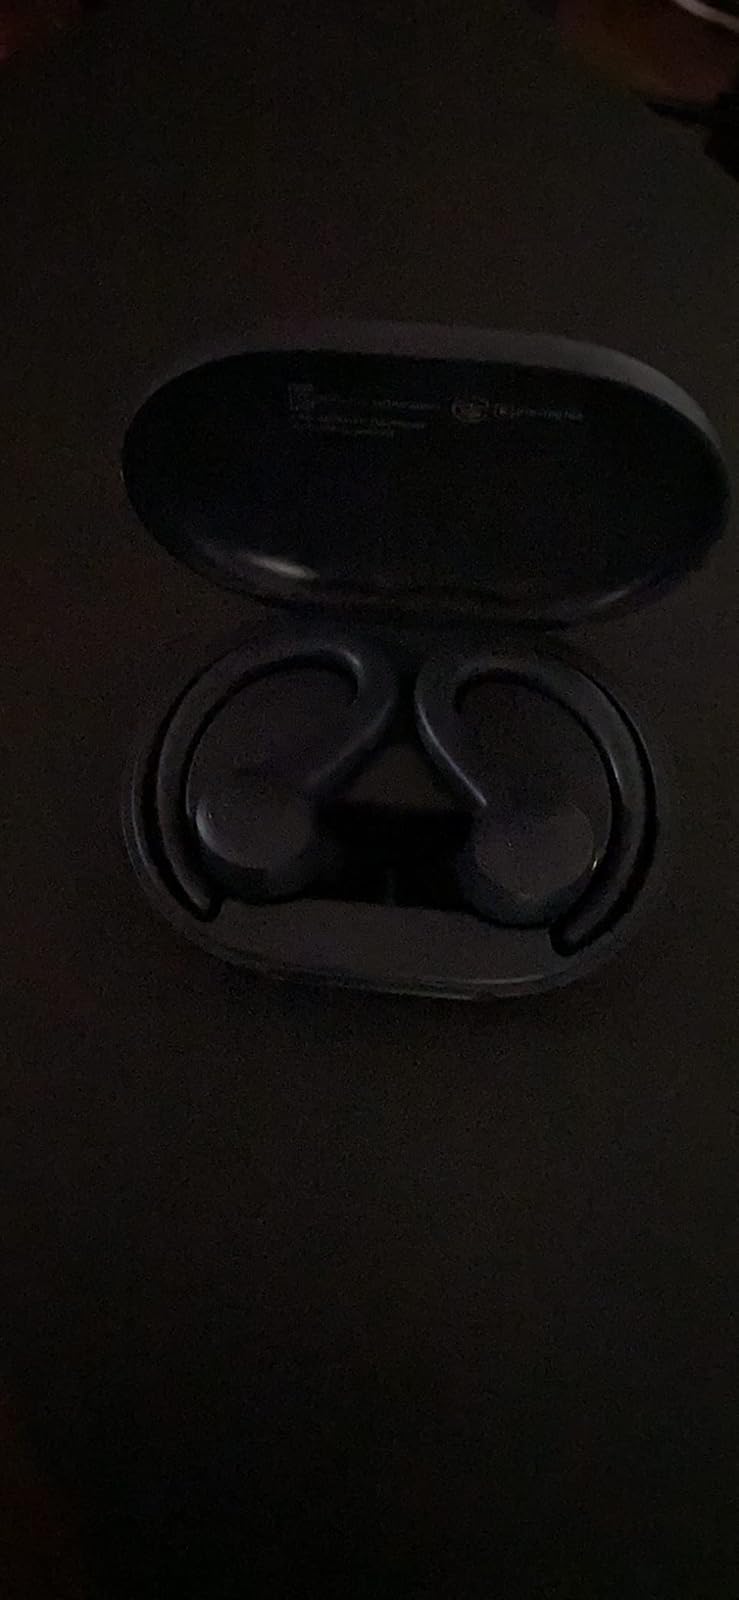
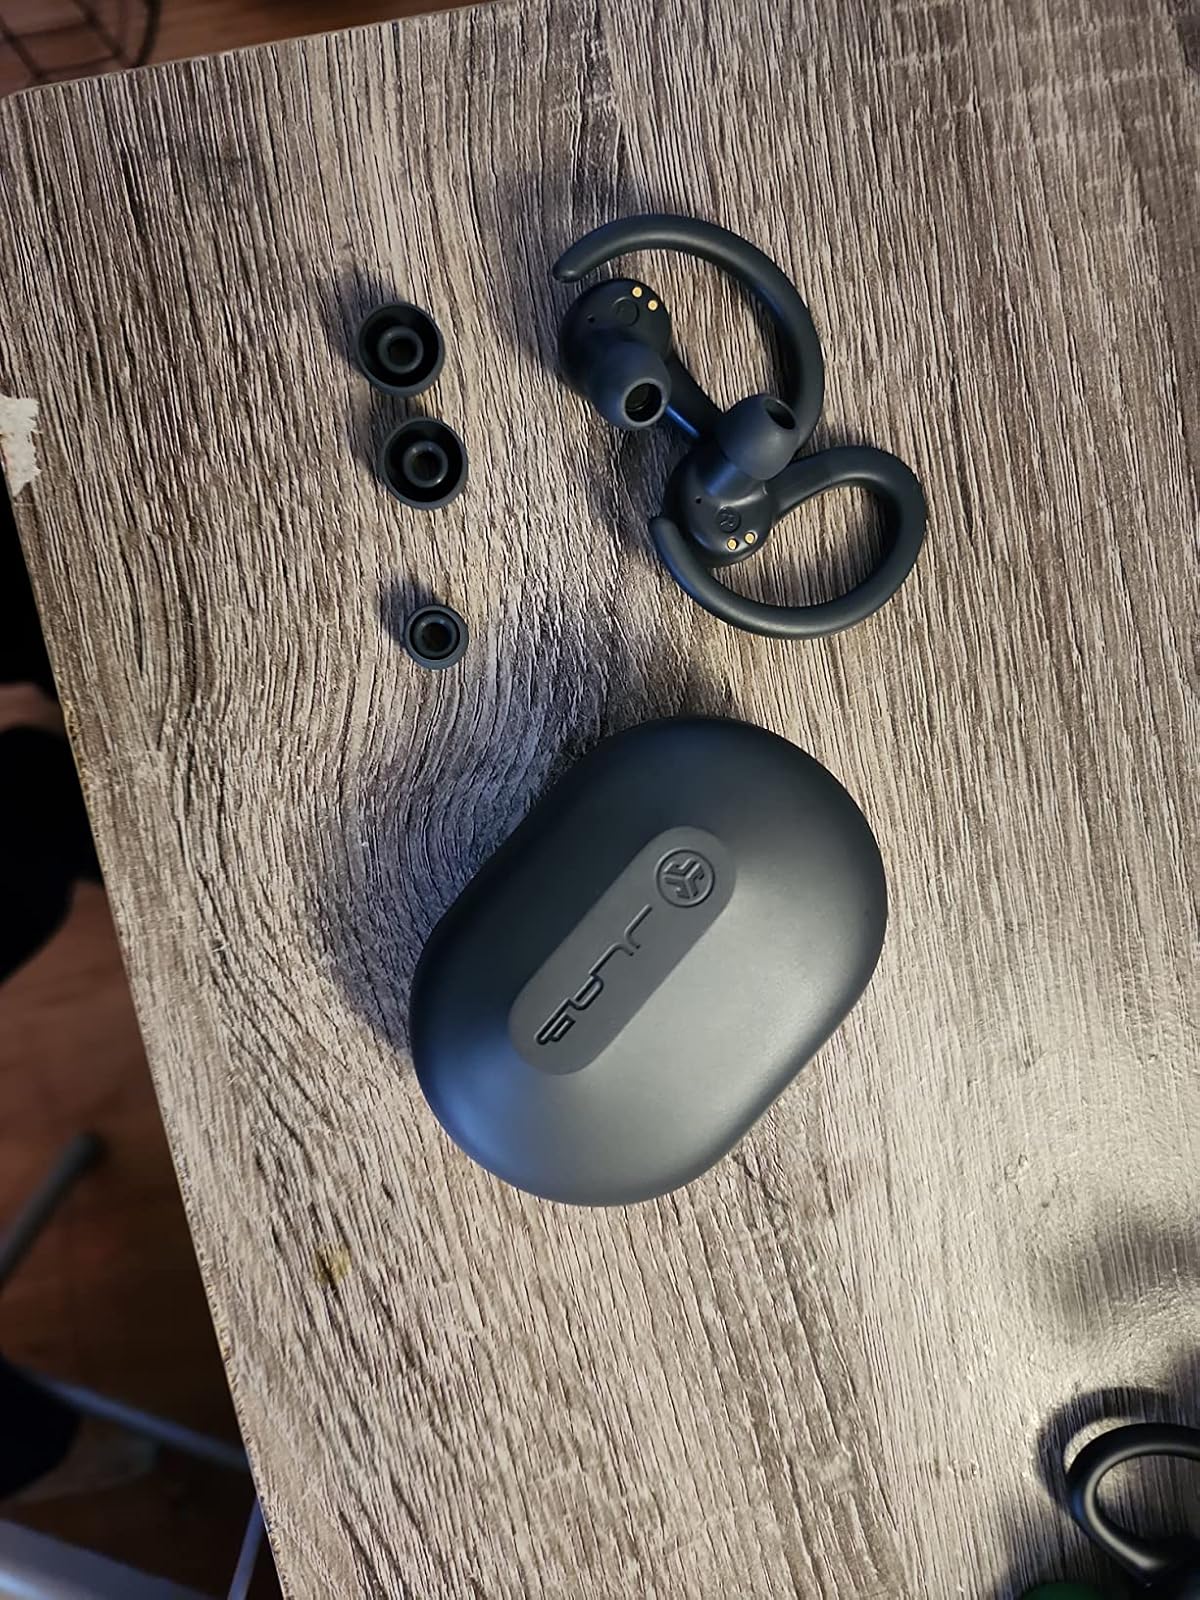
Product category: earbuds
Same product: yes